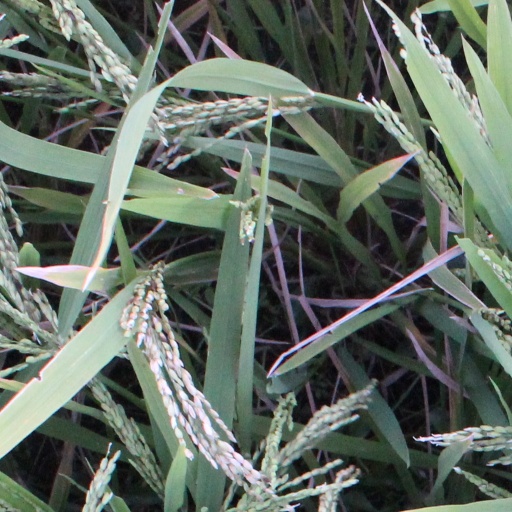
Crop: rice